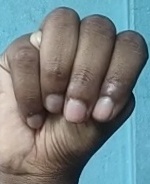
ASL sign: M